OVV quasar

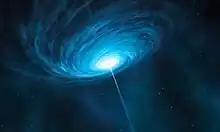
Artist's impression of the optically violent variable quasar 3C 279.

An optically violent variable quasar (often abbreviated as OVV quasar) is a type of highly variable quasar. It is a subtype of blazar that consists of a few rare, bright radio galaxies, whose visible light output can change by 50% in a day. OVV quasars have essentially become unified with highly polarized quasars (HPQ), core-dominated quasars (CDQ), and flat-spectrum radio quasars (FSRQ). Different terms are used, but the term FSRQ is gaining popularity, effectively making the other terms archaic.